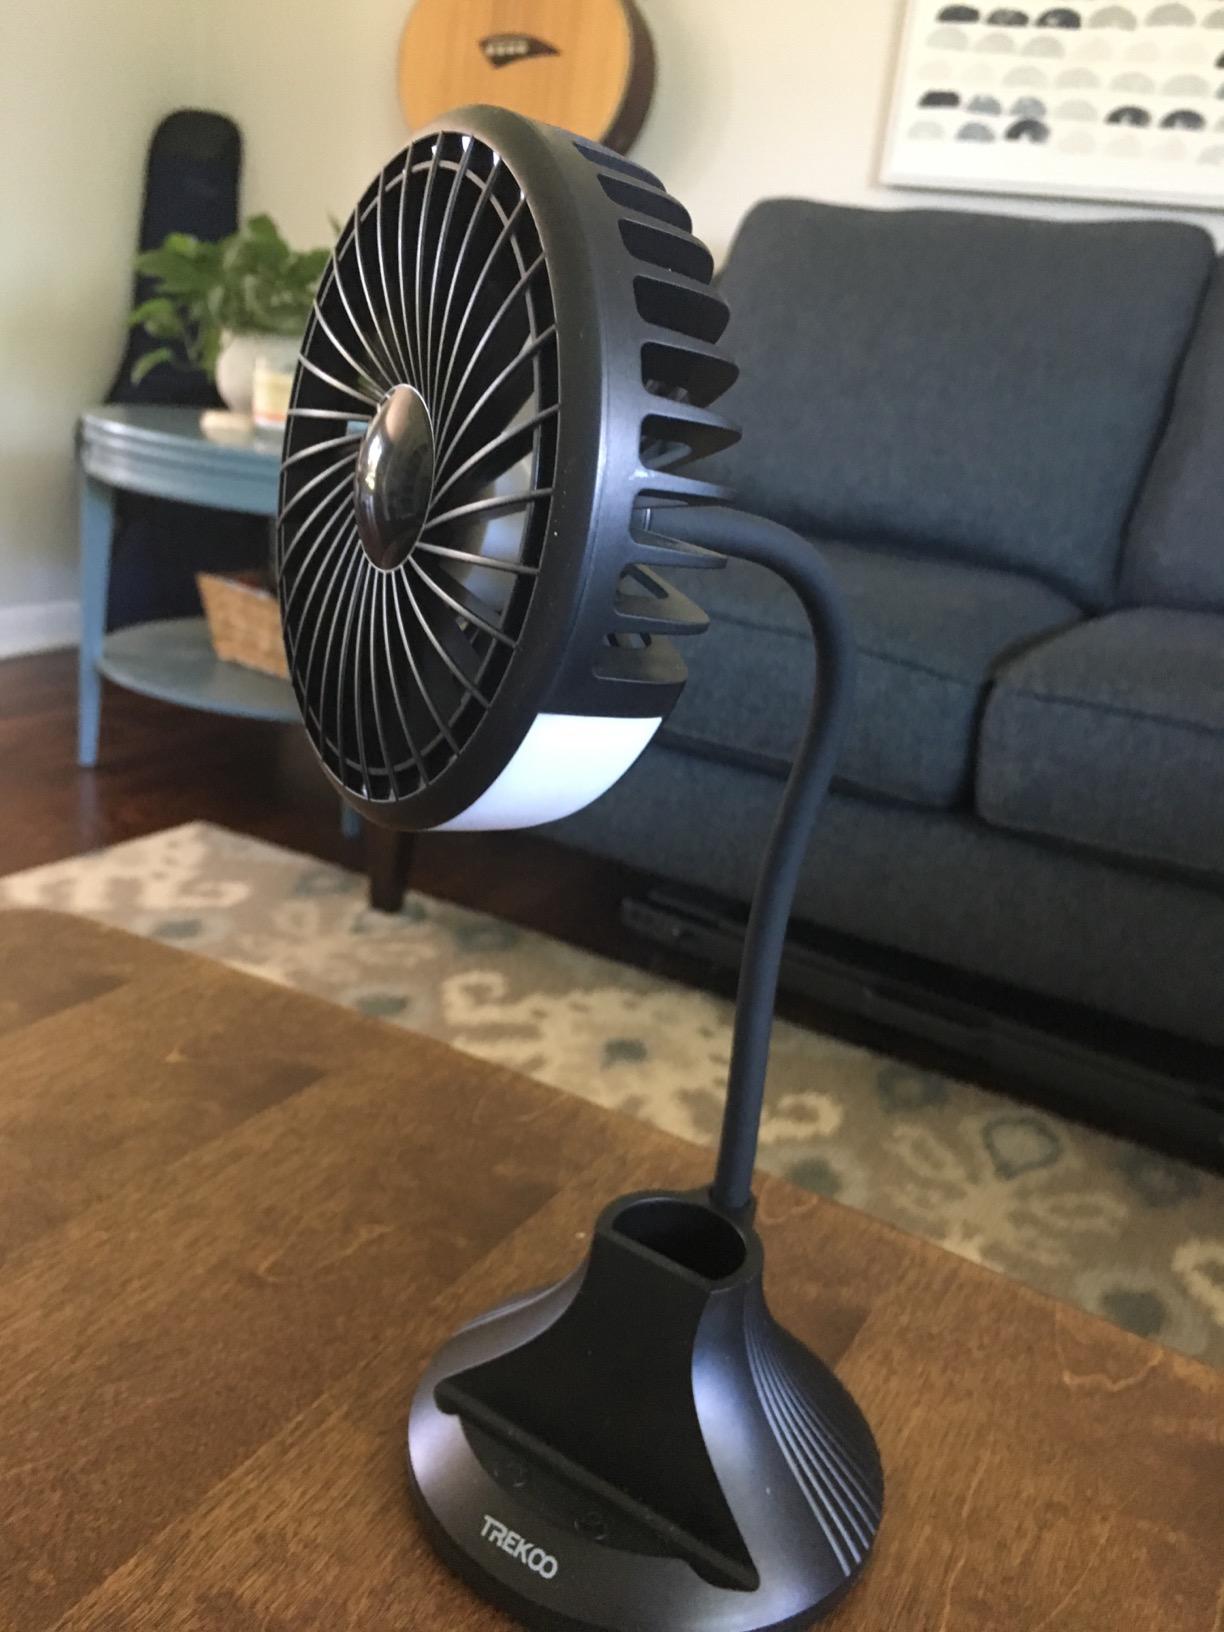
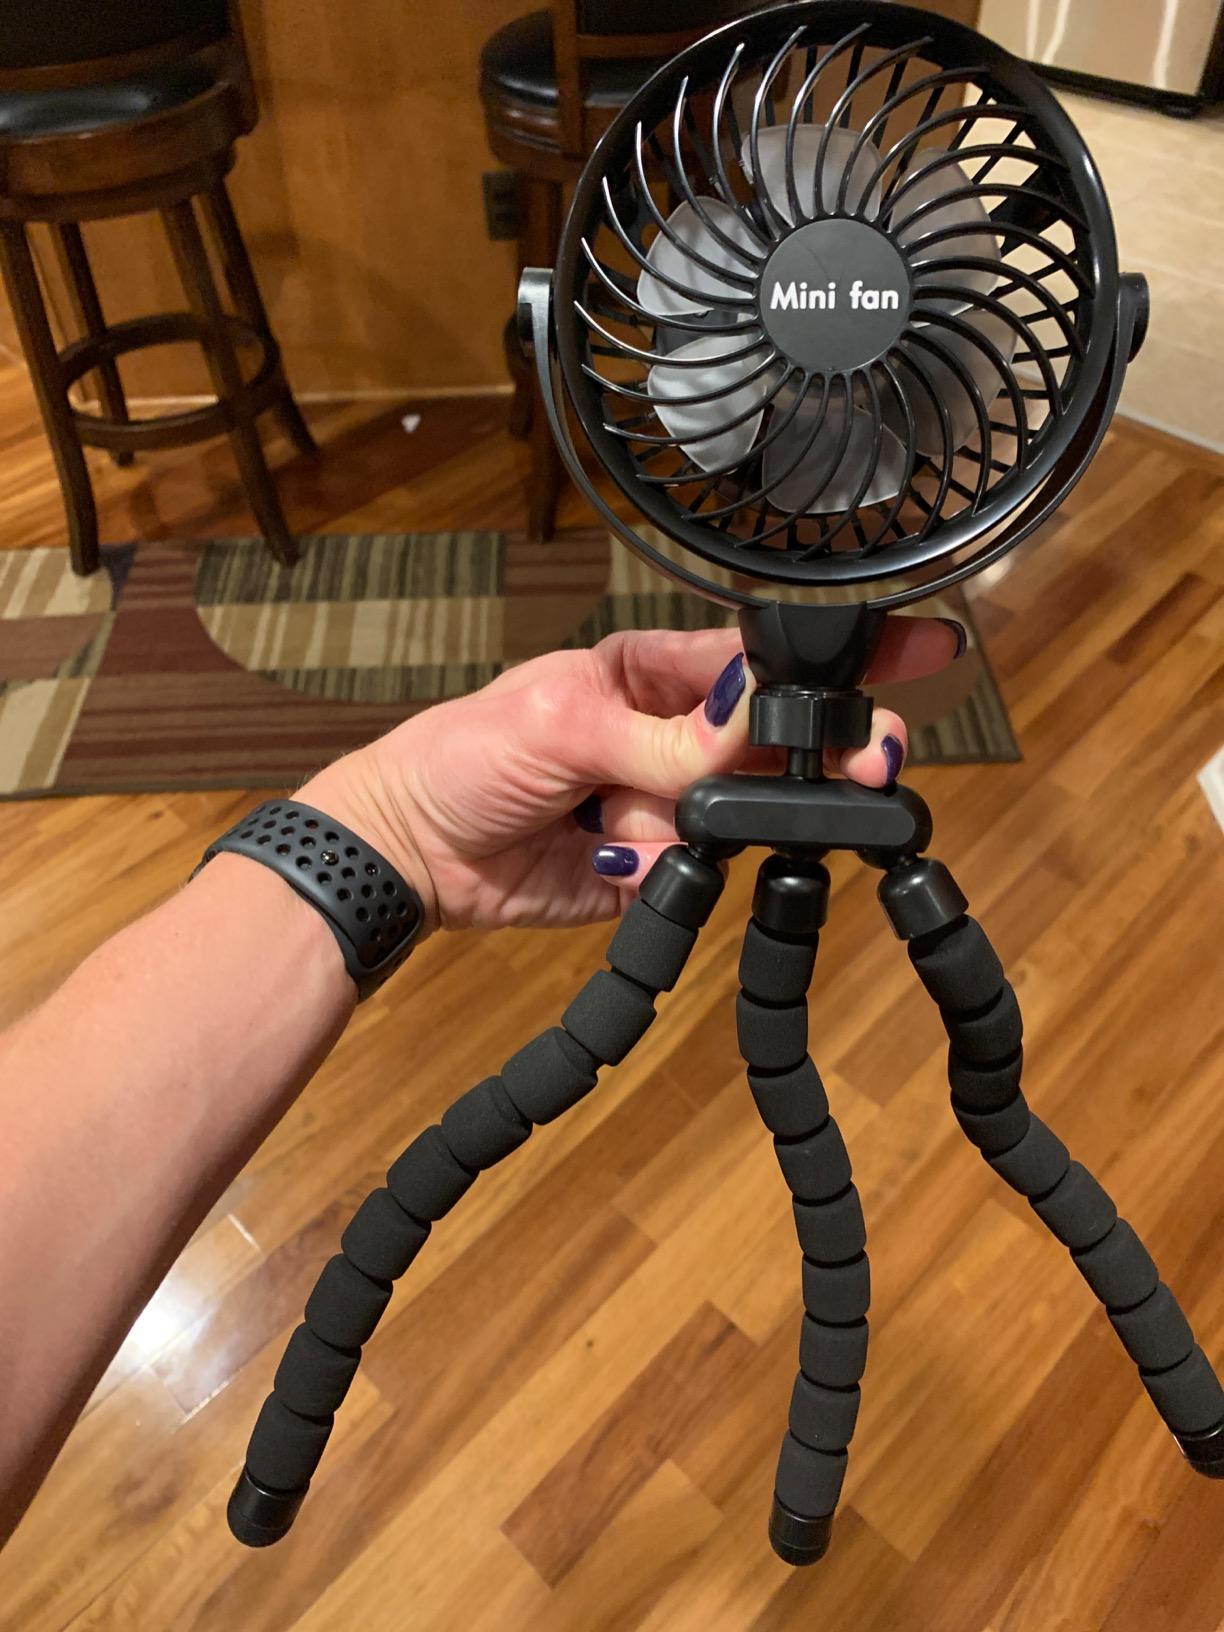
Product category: fan
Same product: no